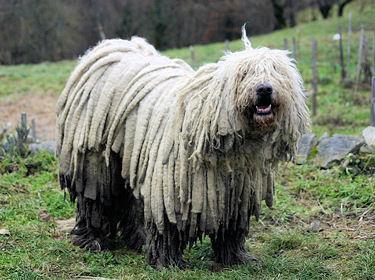
komondor